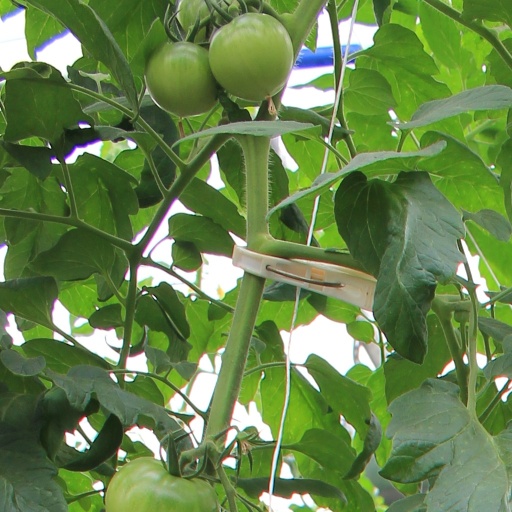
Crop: tomato